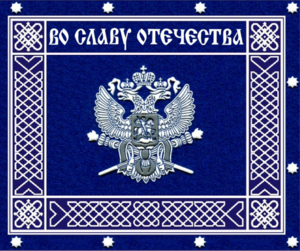
Les cosaques enregistrés de la Fédération de Russie sont les groupes paramilitaires cosaques remplissant une charge officielle définie par la loi fédérale de la Fédération de Russie nᵒ 154-FZ du 5 décembre 2005 « Du service public des cosaques de Russie ». En temps de paix les missions des cosaques enregistrés sont principalement liées à la conservation, protection et restauration des forêts, l’éducation de la jeunesse selon des valeurs patriotiques et la préparation au service militaire, l’aide lors de catastrophes naturelles, accidents, incendies et états d’urgence. Il existe aussi des polices municipales cosaques. Actuellement la Fédération de Russie reconnaît onze groupes cosaques, ces derniers ont le droit de porter des uniformes et signes distinctifs, un fouet et une épée. Les rangs cosaques à partir de iessaoul et supérieurs sont décernés par un représentant du président, le rang de général cosaque est décerné par le président en personne. Les autres rangs sont décernés par les commandants des unités concernées.